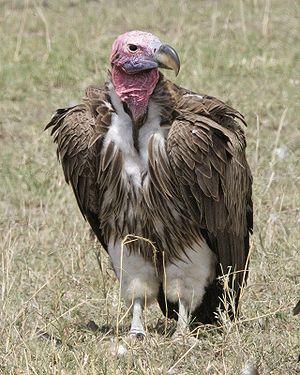
L'écologie ou écologie scientifique, parfois assimilée à la bioécologie ou à la bionomie, est une science qui étudie les êtres vivants dans leur milieu en tenant compte de leurs interactions. Cet ensemble, qui contient les êtres vivants, leur milieu de vie et les relations qu'ils entretiennent, forme un écosystème. L'écologie fait partie intégrante de la discipline plus vaste qu'est la science de l'environnement.
Cette liste de la faune française regroupe les espèces de rapaces peuplant la France métropolitaine.
Le Vautour oricou ou Vautour nubien, est une espèce de vautours de l'Ancien Monde, de la famille des Accipitridés. C'est la seule espèce du genre Torgos. Il est référencé comme Torgos tracheliotus dans la base de l'Inventaire National du Patrimoine Naturel.